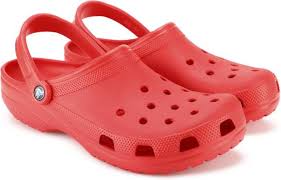
Label: Clog